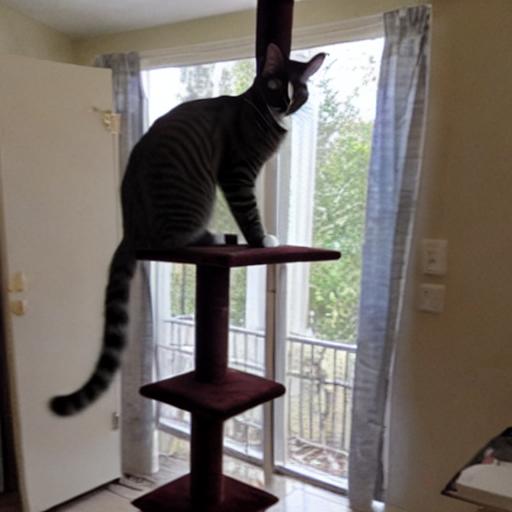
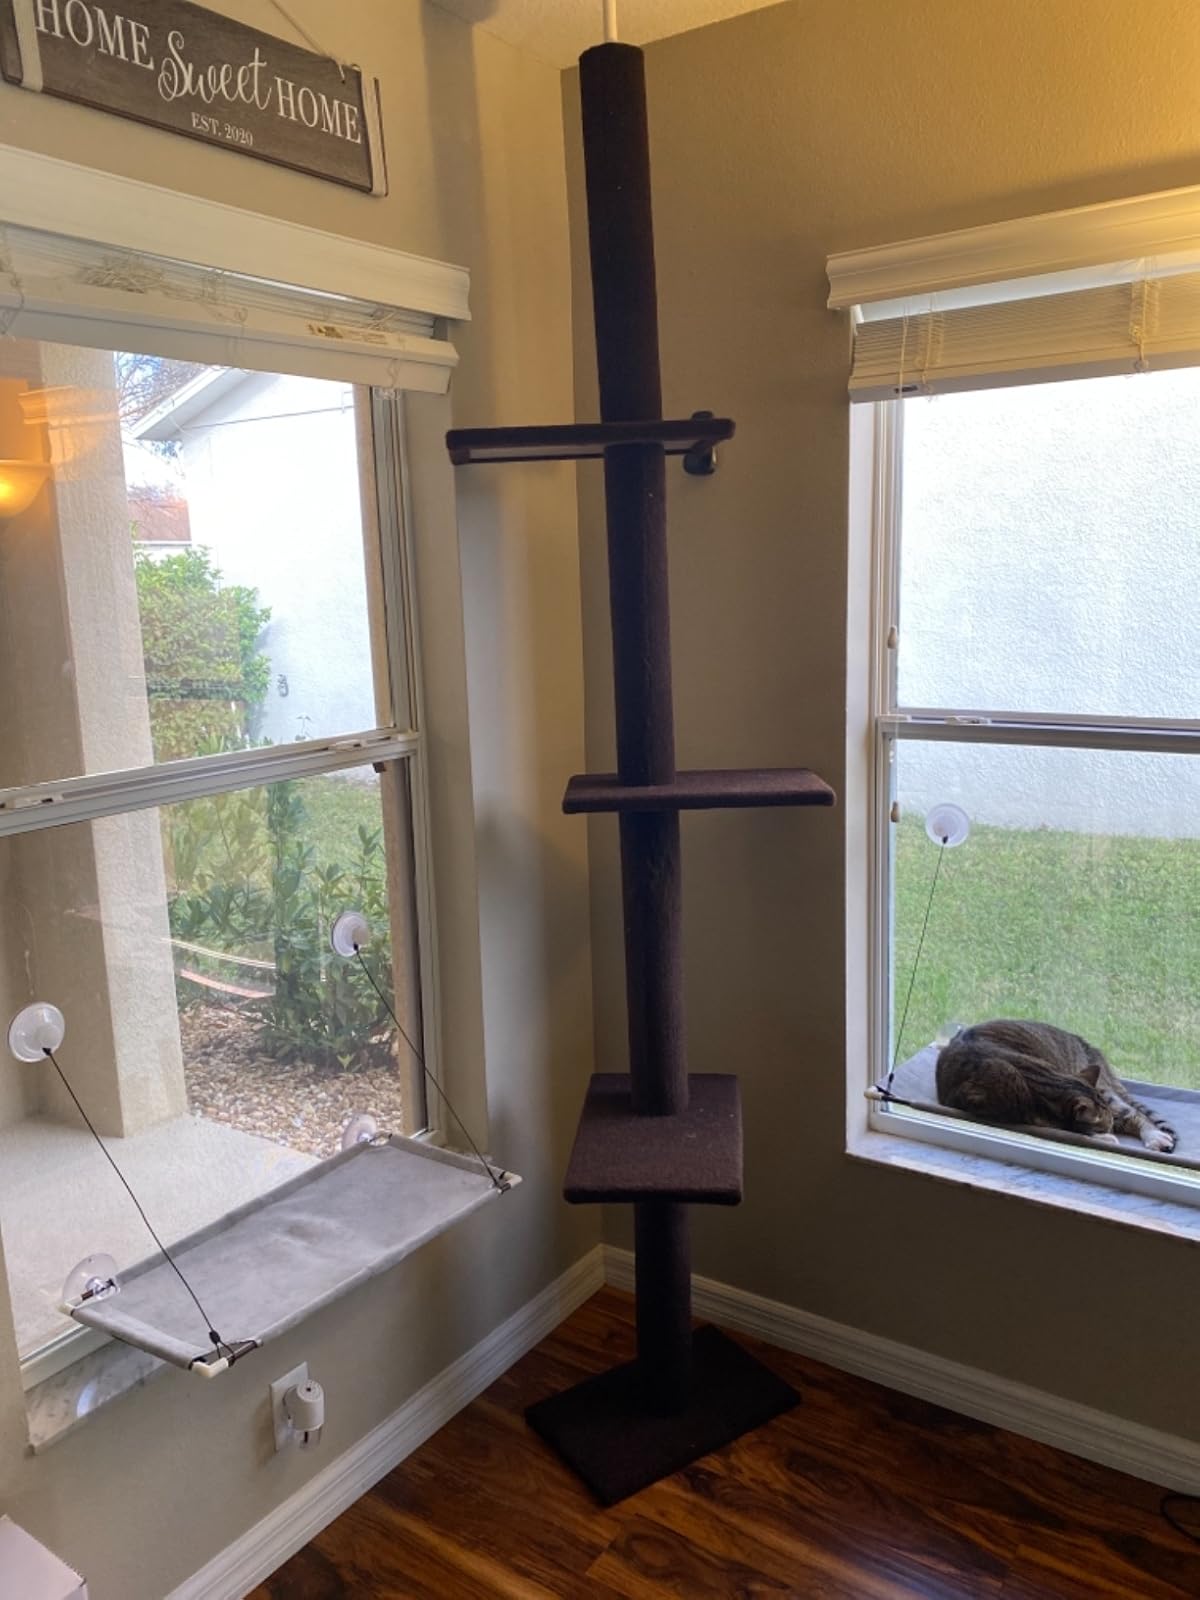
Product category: items_cat tree
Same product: no